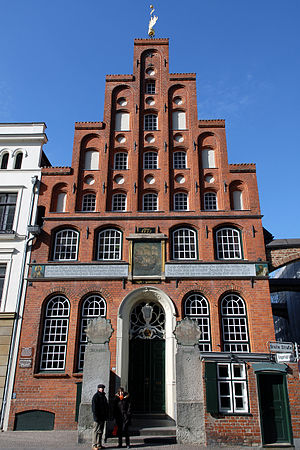
Lübeck / Galleri Lübeck
Lübeck er en gammel hansestad i det nordlige Tyskland, beliggende cirka 15 kilometer syd for Østersøen. Den lægger navn til kommunen af samme navn, som udgør éen af Slesvig-Holstens fire købstadskommuner, som ikke er en del af en amtskommune. Kommunen er med sine 216.712 indbyggere den befolkningsmæssigt næststørste kommune i delstaten Slesvig-Holsten efter Kiel. Lübecks marcipan er kendt i hele verden. De nærmeste større byer er Hamborg ca. 65 kilometer mod sydvest, Kiel omkring 78 kilometer mod nordvest og Schwerin omkring 68 kilometer mod sydøst. Siden april 2012 har Lübeck været regnet som en del af Metropolregion Hamburg. Den grænser op til Mecklenburg-Vorpommern mod øst og var dermed grænseby til DDR før Tysklands genforening 3. oktober 1990.